Moncef Slaoui

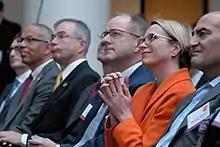
Slaoui (far right) at a GSK event in December 2016

In 1988, after consulting for SmithKline-RIT for three years, Slaoui joined the company as a vaccine researcher. In 2006, he was appointed head of research and development at GlaxoSmithKline, succeeding Tachi Yamada. In 2007, he announced plans to establish a neurosciences research group in Shanghai that would employ a thousand scientists and cost $100 million; it ceased operations in August 2017.